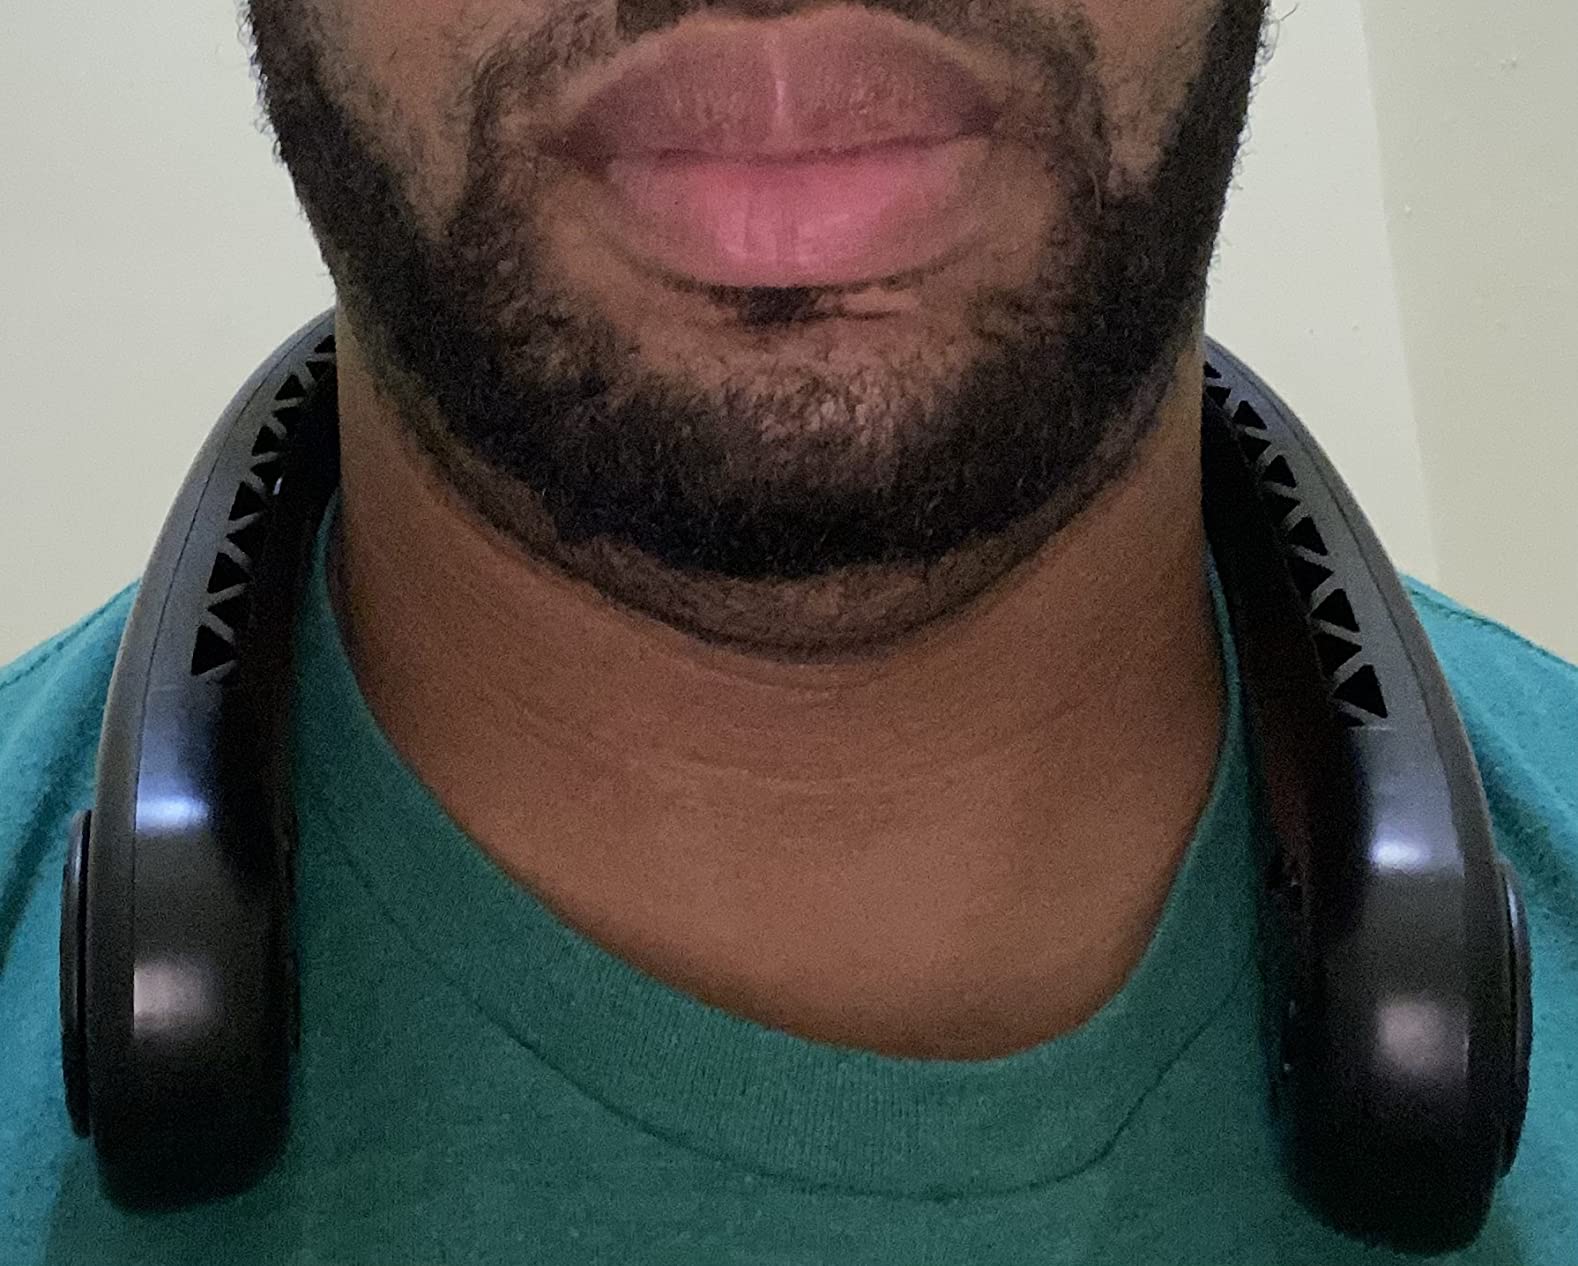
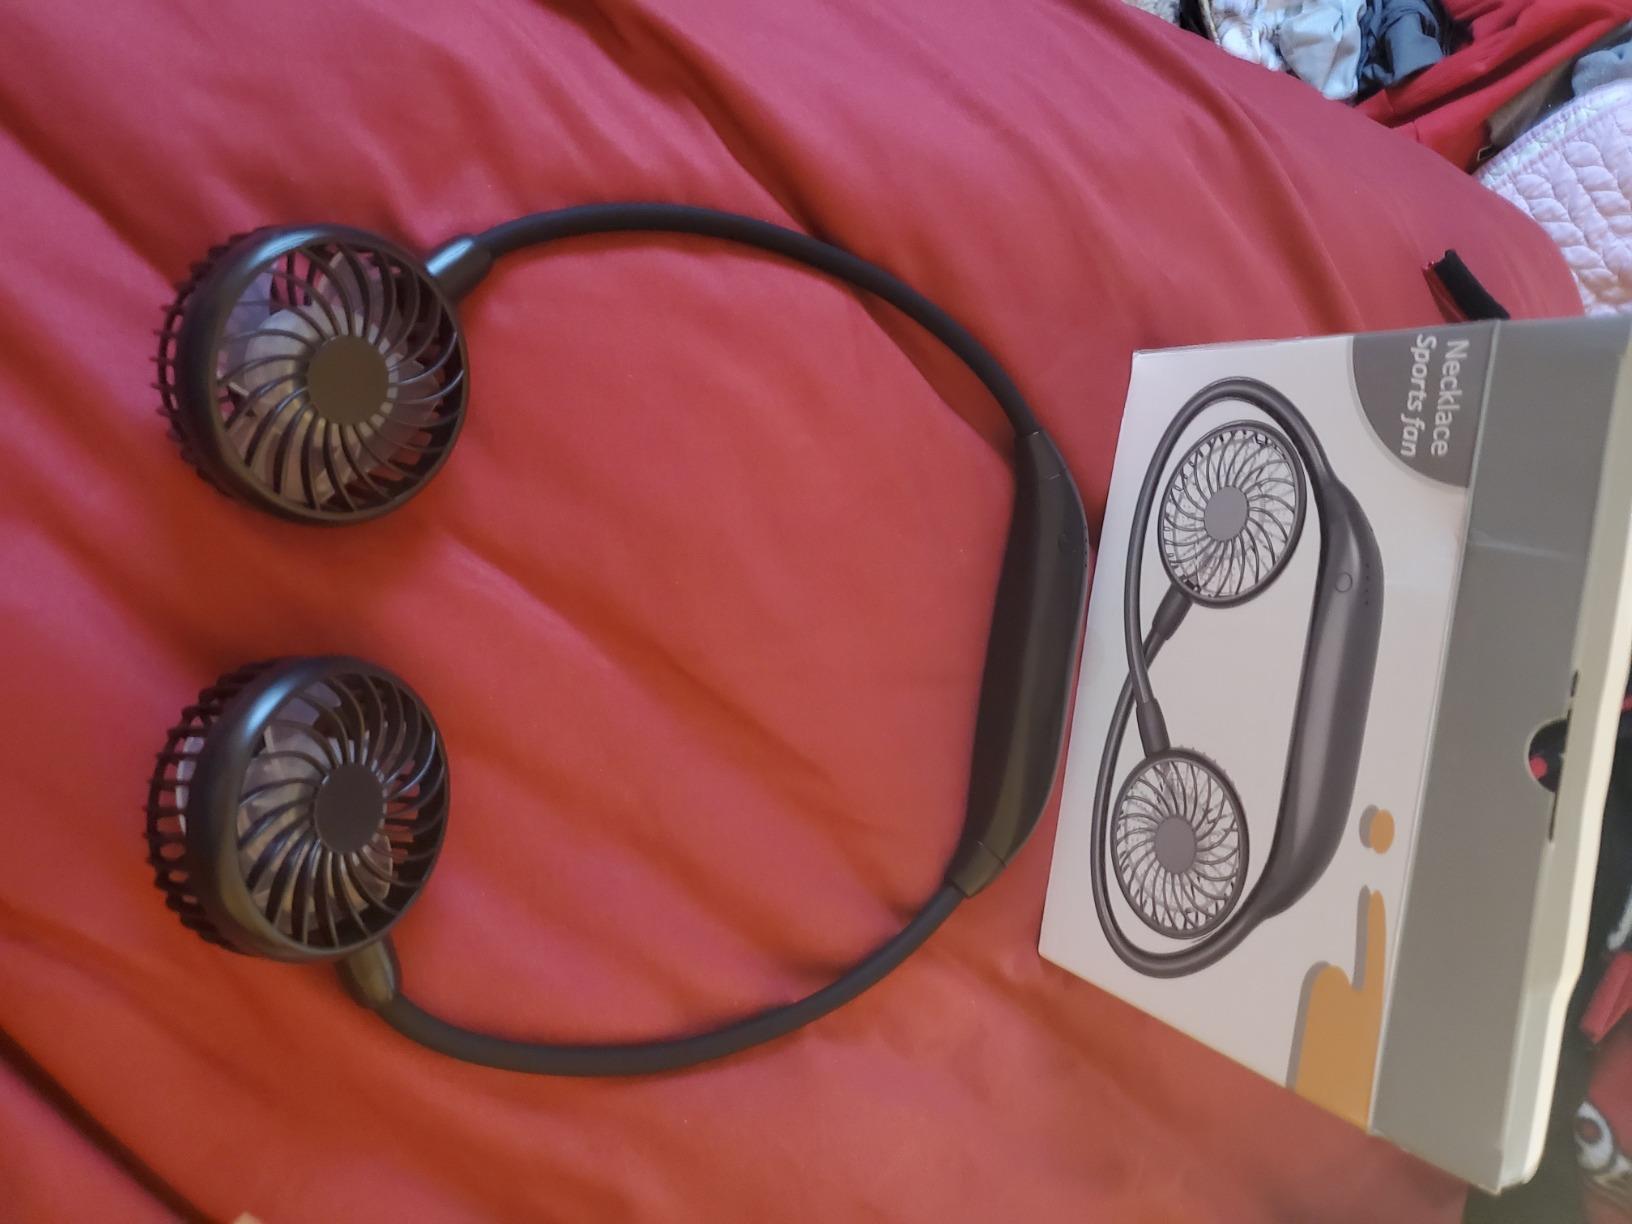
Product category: fan
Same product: no